Miller Beach

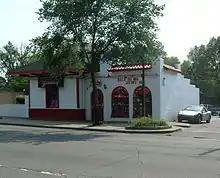
The Miller Pizza Company, located in a remodeled train depot

The economy of Miller Beach is dominated by retail and tourism, with no heavy industry. Because of its relatively affluent population and scenic lakefront setting, Miller Beach is also able to attract luxury high-end housing development. Many Miller homeowners commute to work in Chicago or have their primary residence in Chicago and a vacation or weekend home in Miller Beach.